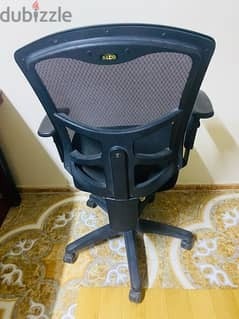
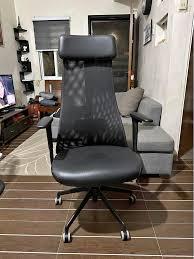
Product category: items_chair
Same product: no